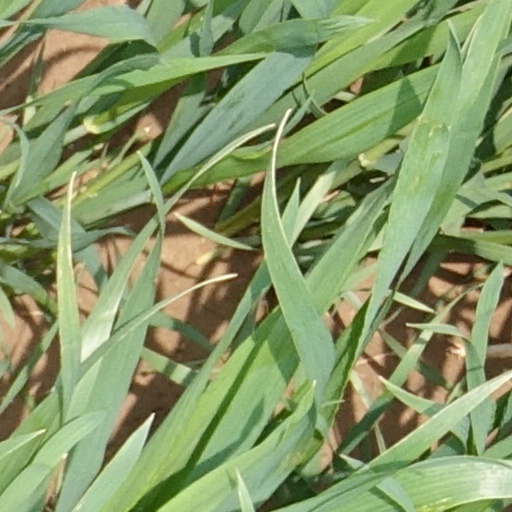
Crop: wheat